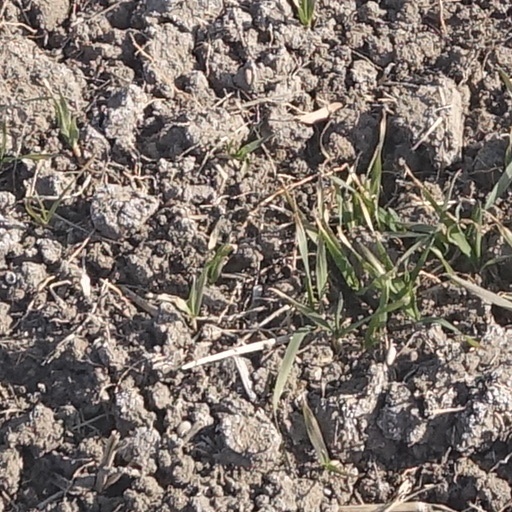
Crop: wheat